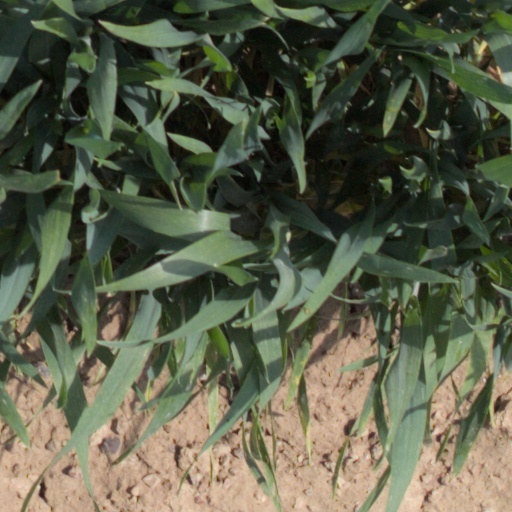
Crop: wheat